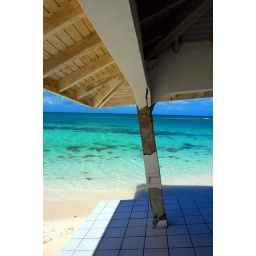
With balcony in the ocean